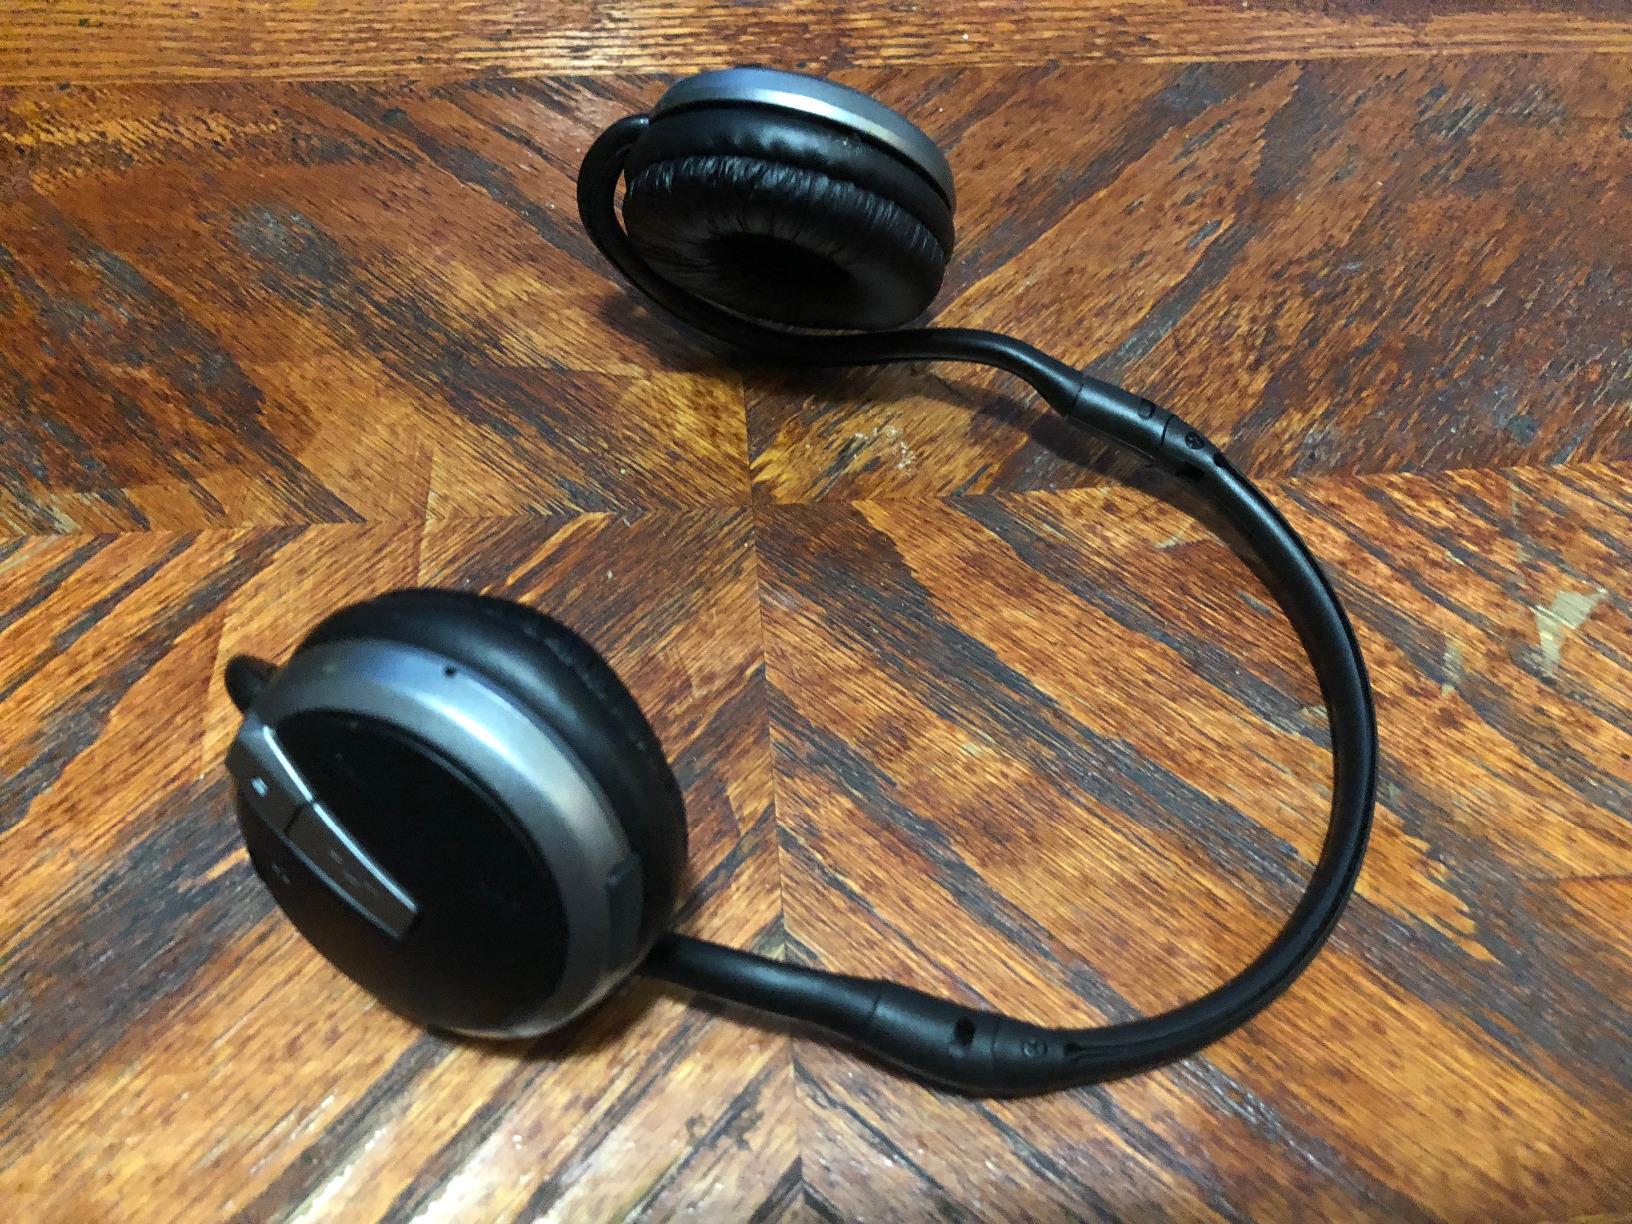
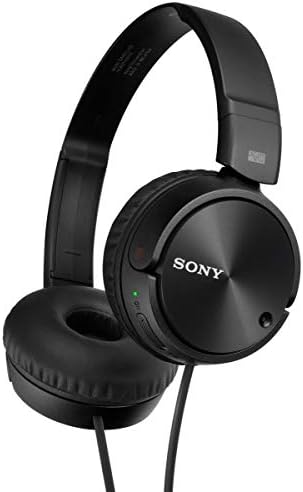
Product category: headphones
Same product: no